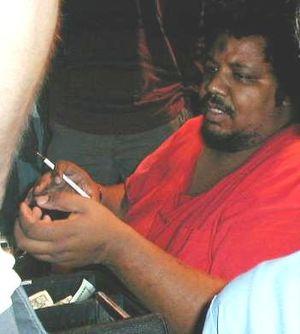
Wesley Lawrence Willis est un musicien et un artiste visuel originaire de Chicago.